Kelly Writers House

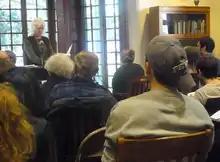
Judy Wicks in conversation during a Charles Bernheimer Symposium

Founded in memory of comparative literature professor Charles Bernheimer, the Charles Bernheimer Symposium is an annual symposium organized each year by the Writers House Program Coordinator. Past symposiums include a printing workshop with Johanna Drucker (2008), three events focused on food writing (2009), a conversation about crime fiction (2009), and a "local lunch conversation" with Philadelphia businesswoman and advocate Judy Wicks.